Trump International Hotel and Tower (Chicago)

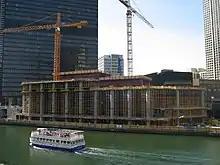
the first few floors of construction of a building from across a river

In March 2005, the construction process began with the sinking of the first caisson for the tower into the bedrock. In April, construction began on the foundation below the Chicago River. In July 2005, water from the river began seeping into the building site, through crevices in a corner where the foundation wall meets the Wabash Avenue Bridge. Divers discovered that the leak could not be sealed from the water side. After several other failed attempts to correct the problem, they drove a steel plate next to the gap and filled the space between with concrete after digging it out.